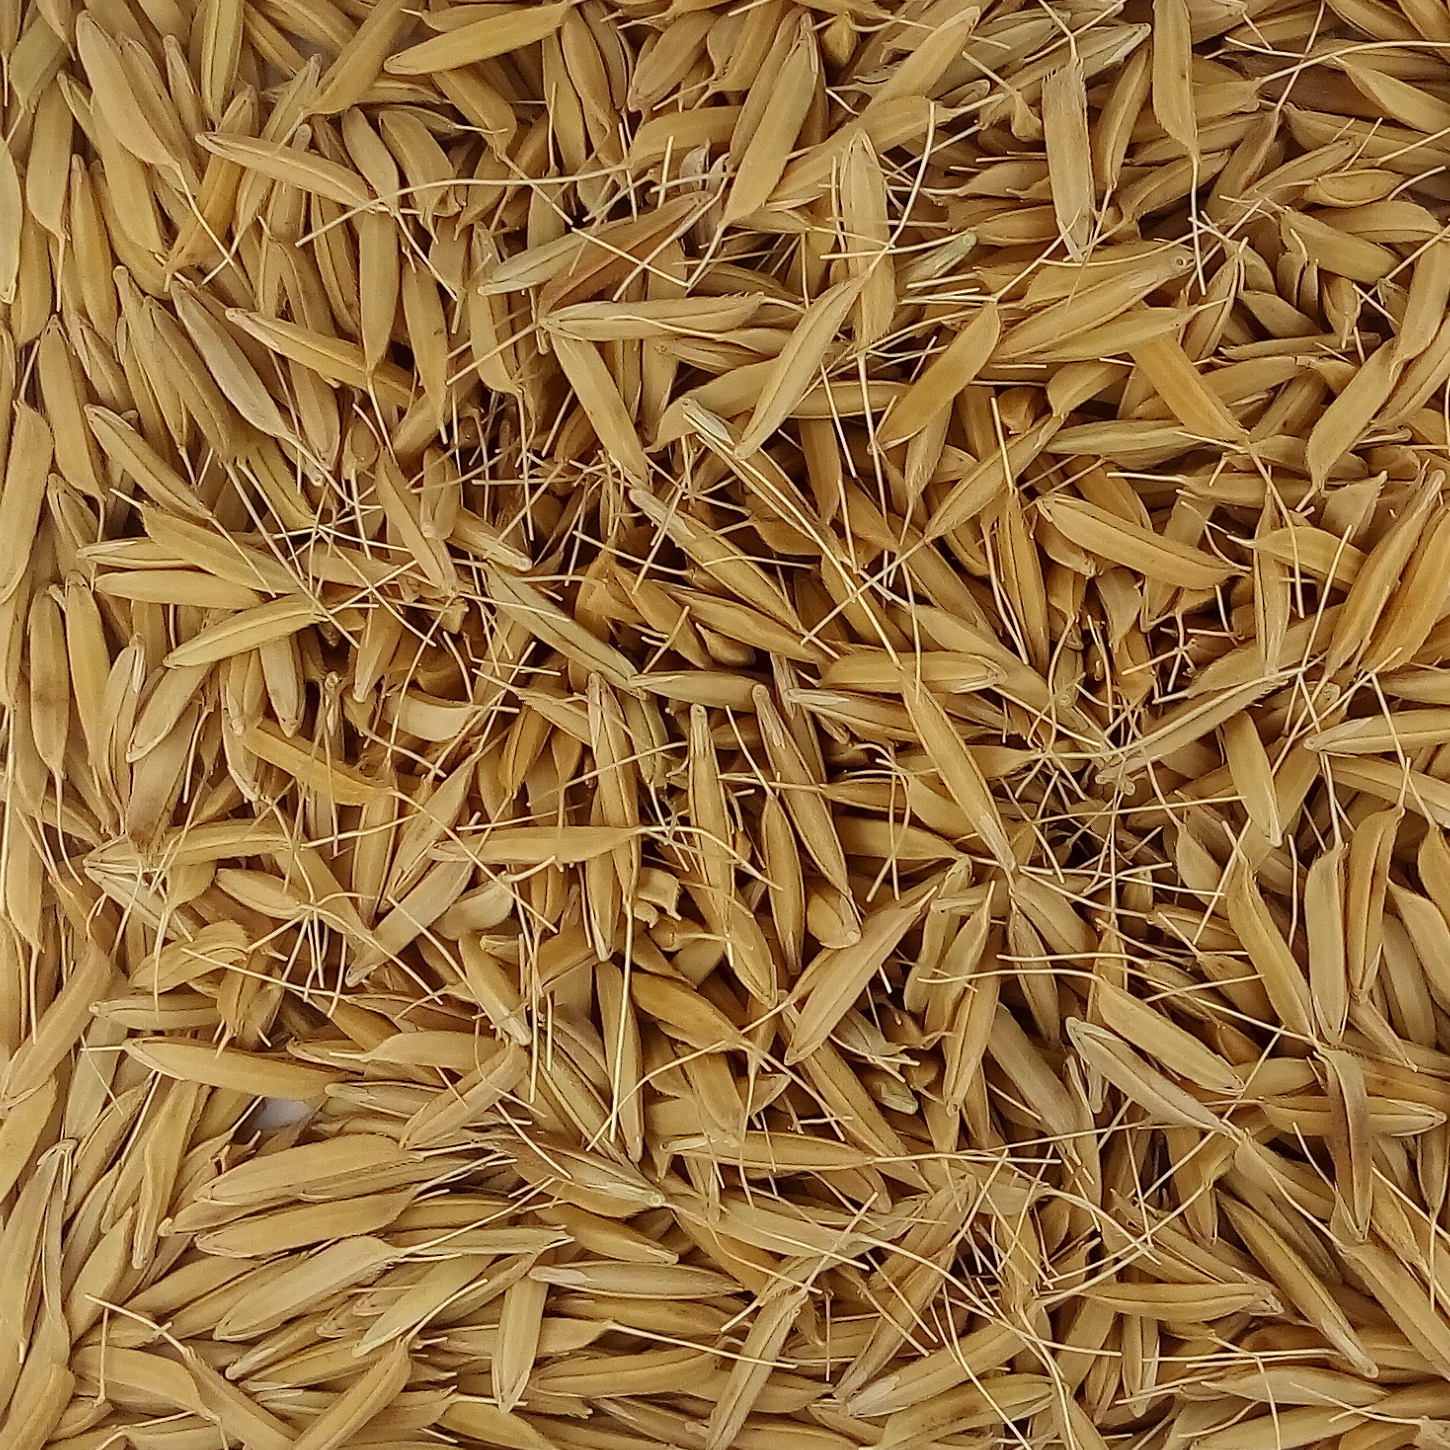
Rice seed variety: PB1